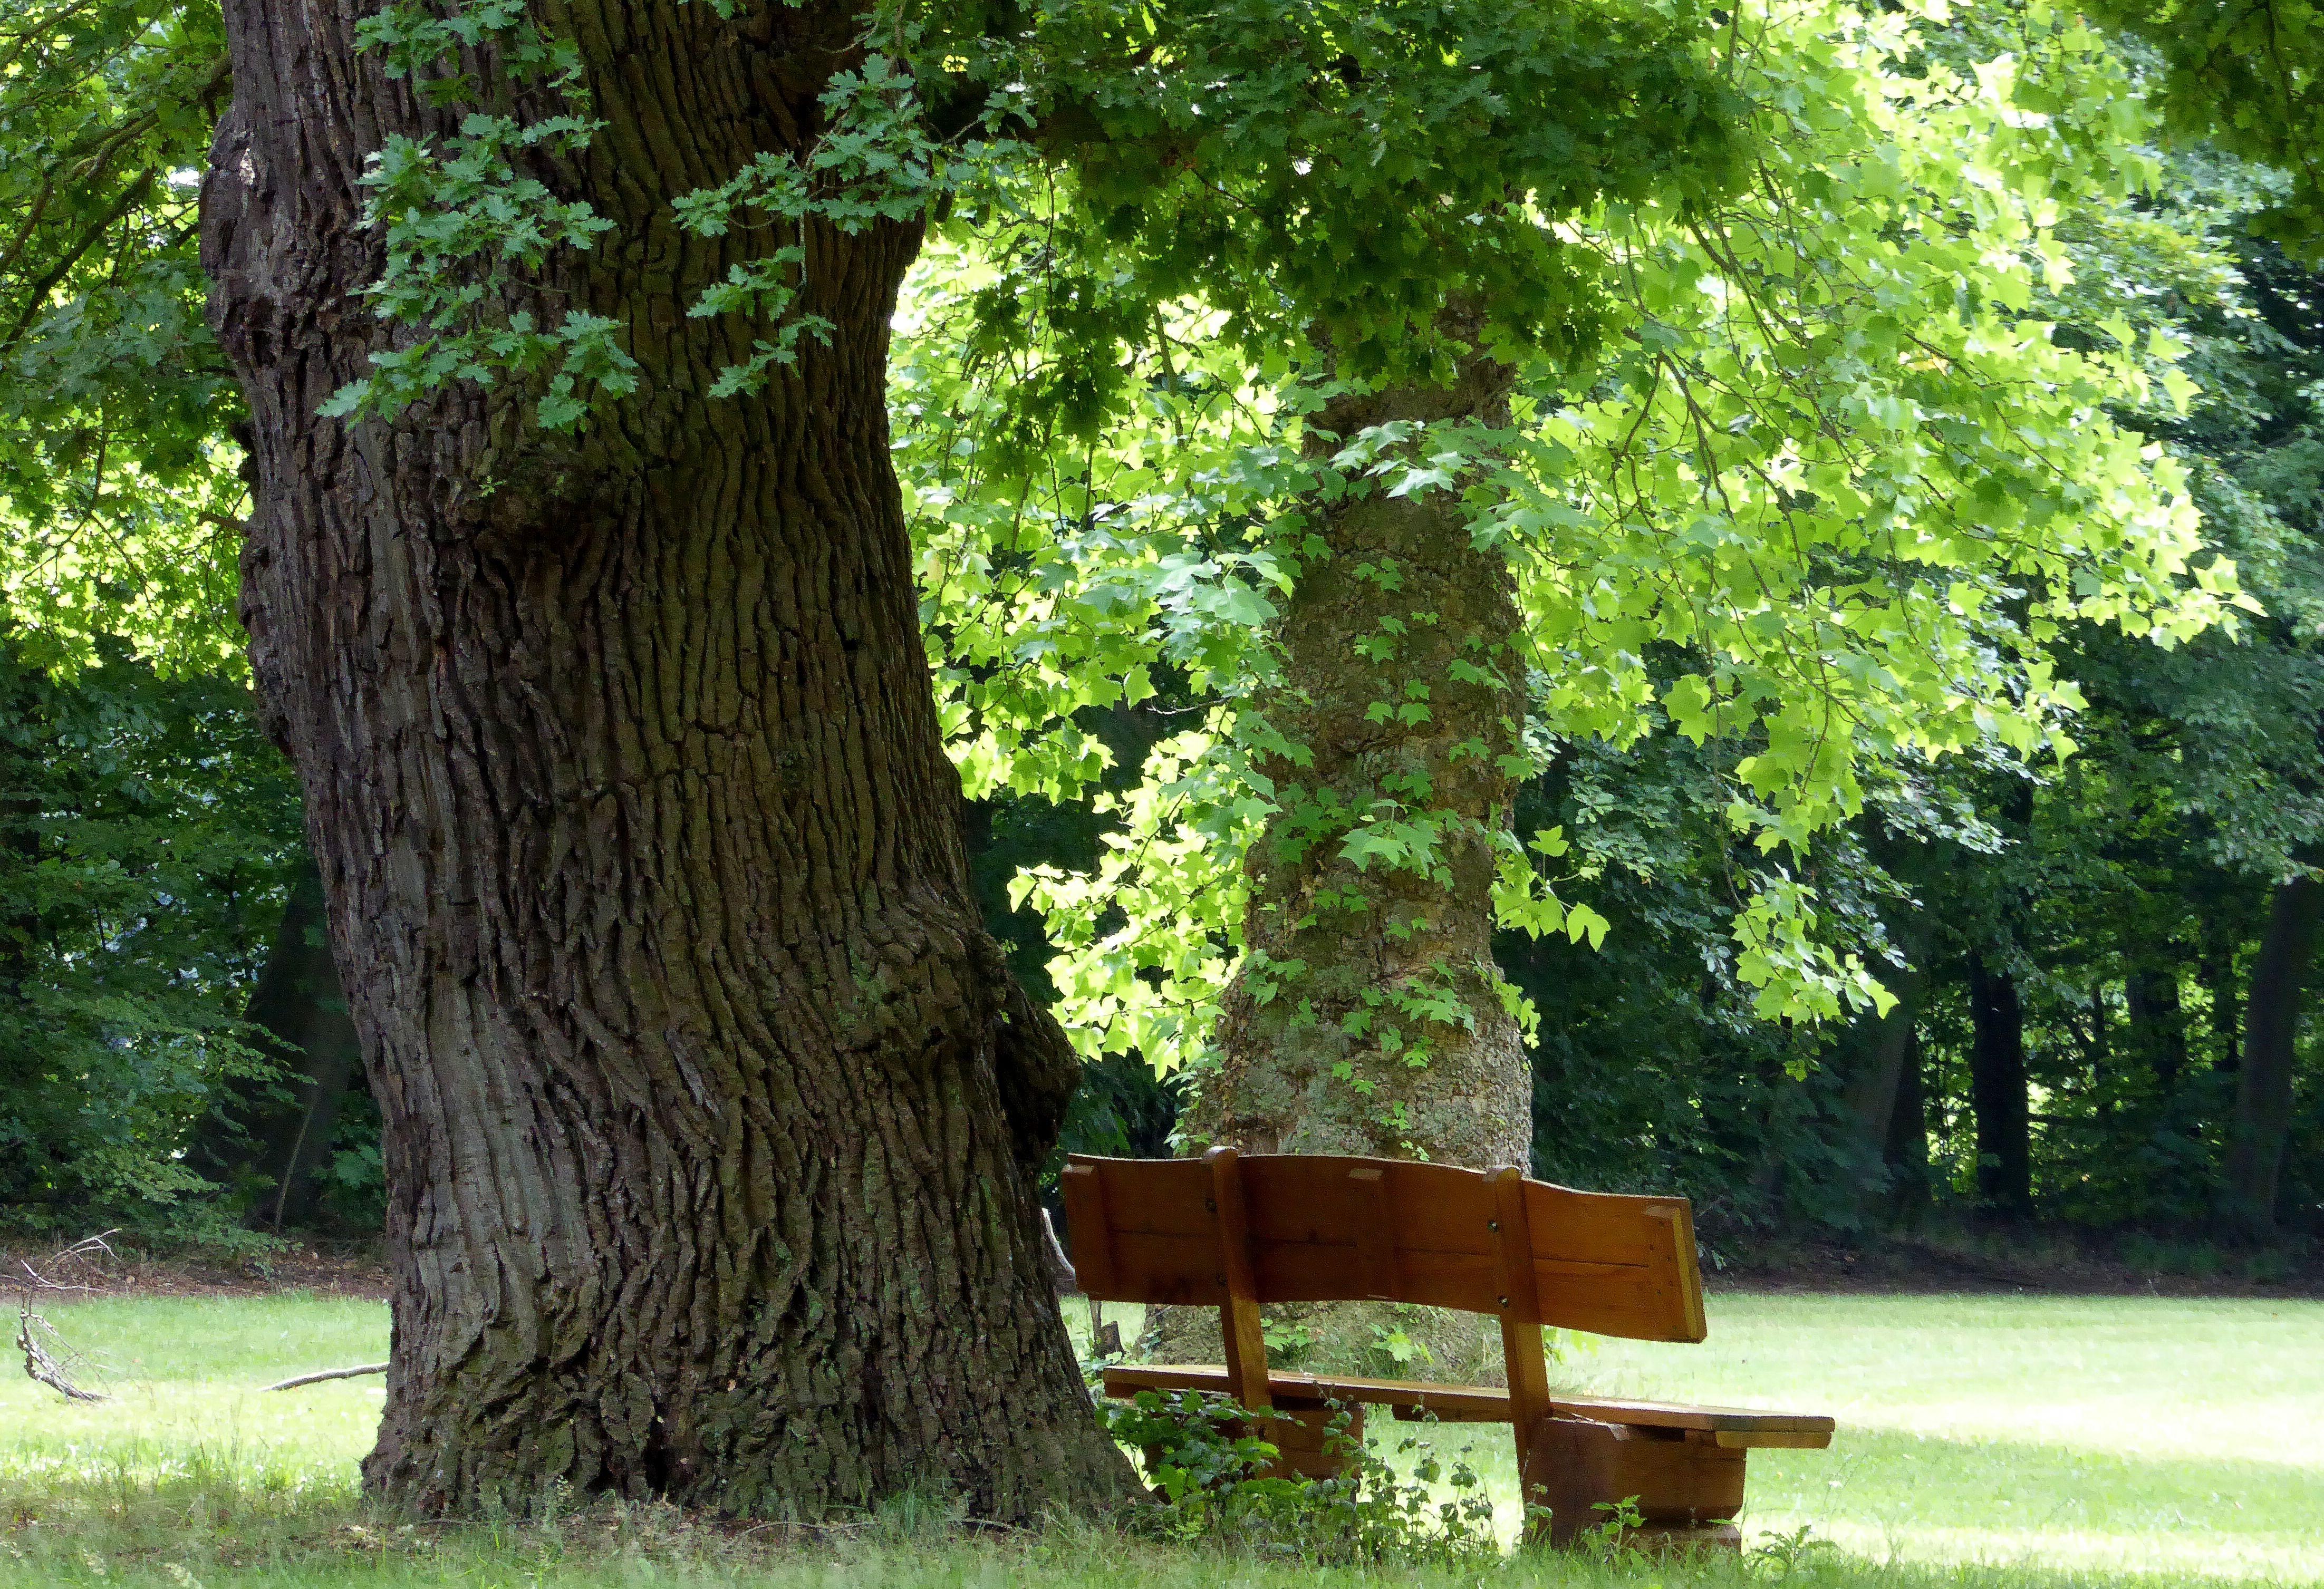
tree, plant, sun, leaf, flower, trunk, summer, green, backyard, botany, rest, garden, park bench, trees, deciduous, oak, woodland, tree bark, recovery, flowering plant, egestorffpark, woody plant, land plant